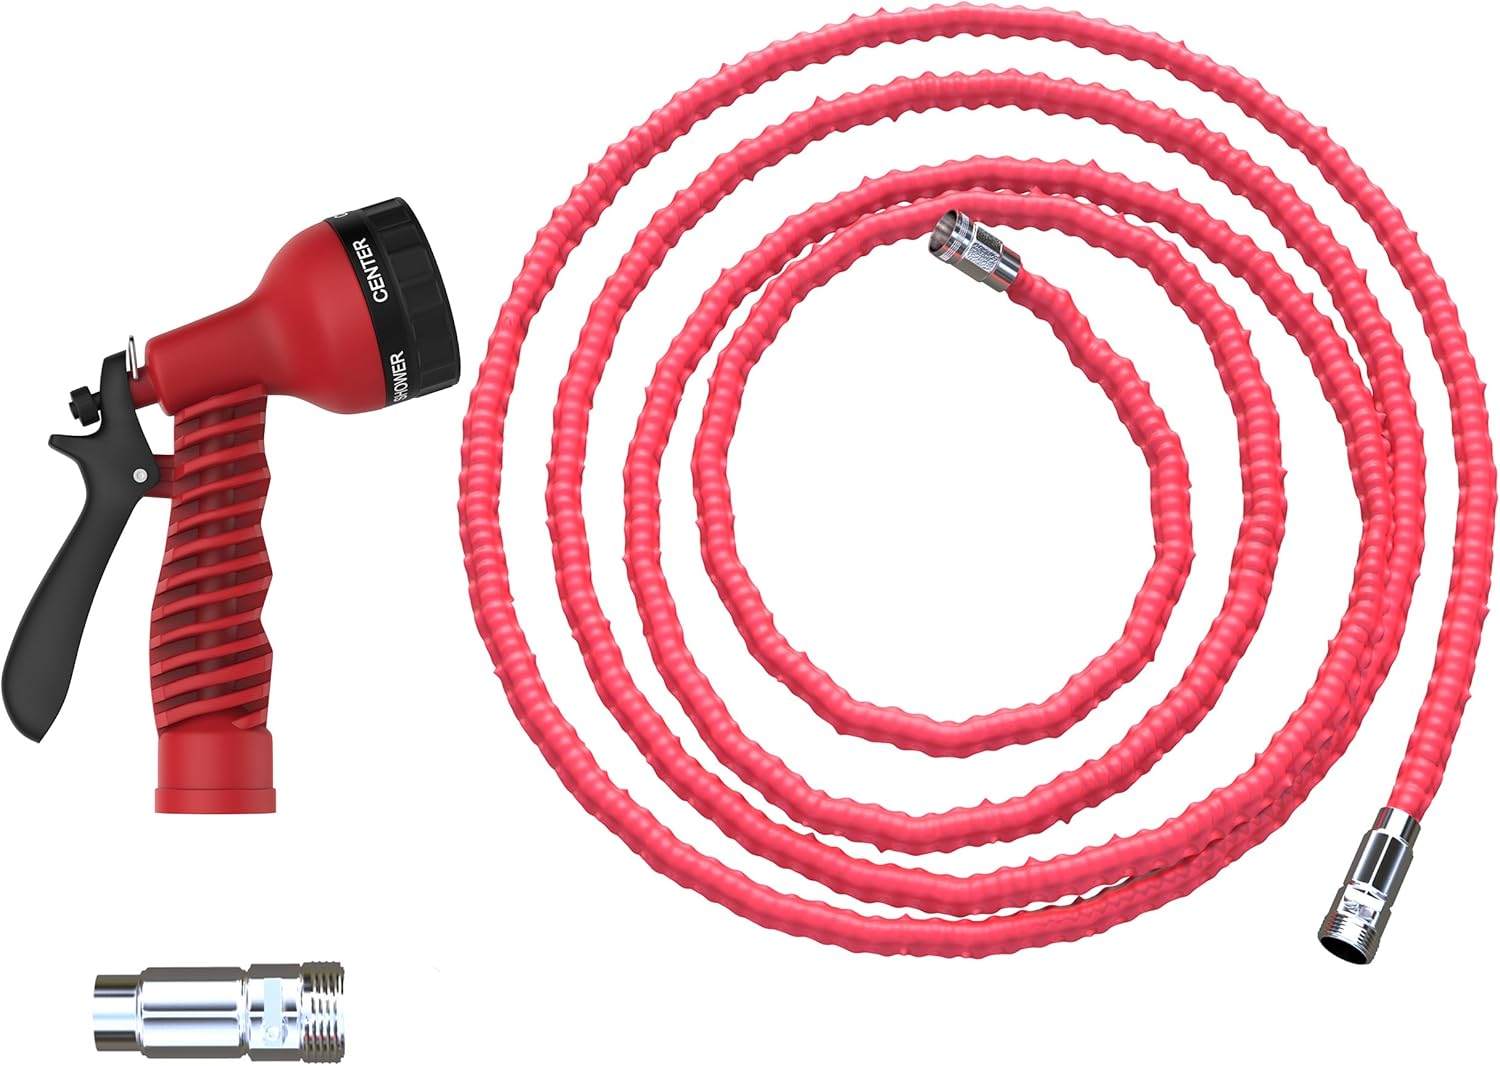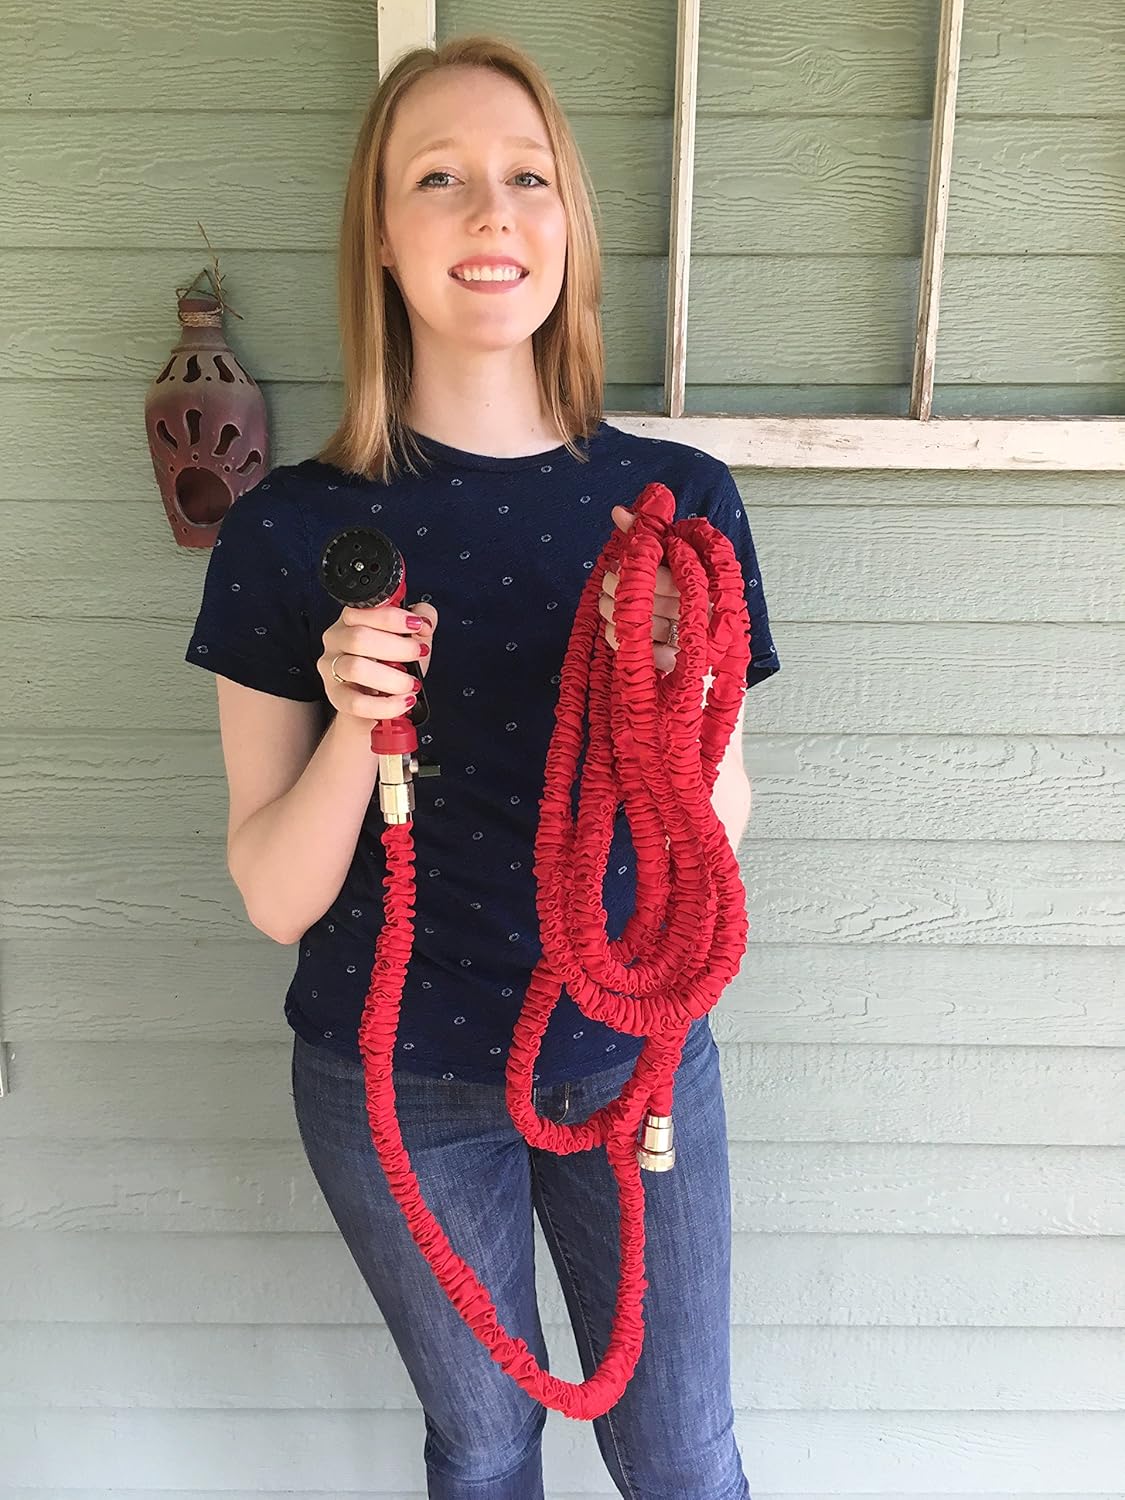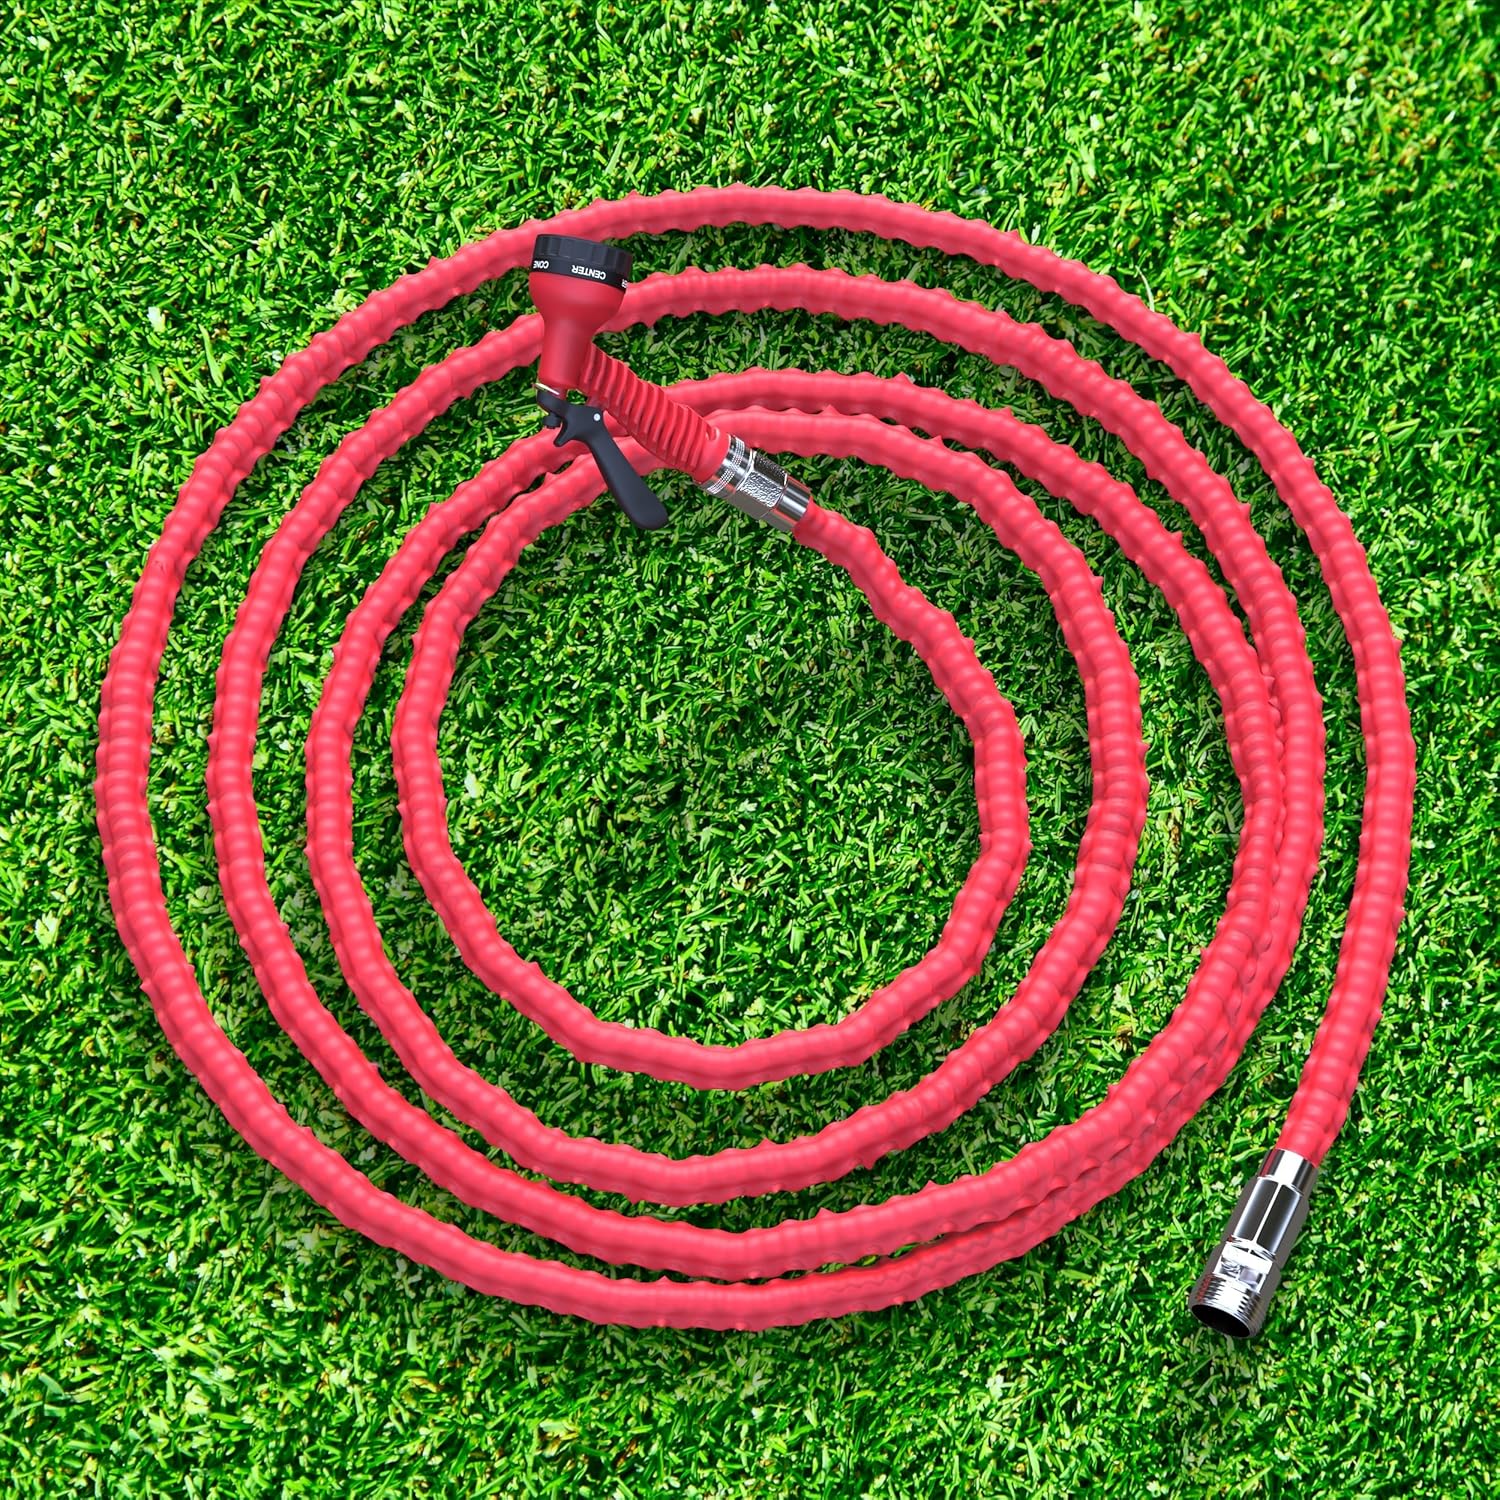
Casa Felice Expandable 50 Foot Garden Water Hose By Heavy Duty Double Layer Latex Fabric Core - Corrosion Resistant, Leak-Proof Nickel Alloy Fittings - Lightweight, Retractable, Tangle-Free Design
Category: Amazon Home
The Most Practical And Incomparably Durable Expandable Garden Water Hose Is Now Available On Amazon! Strongest Nickel-Alloy fittings gaurantee years of worrie free watering. Have you been looking for a garden hose that will make watering your garden an enjoyable, hassle-free task, saving you time and effort?   The Casa Felice expanding water hose is exactly what you need! Top Quality, Durable Construction This top notch garden hose is built to last! The double latex fabric layer core and the 600D * 600D outer fabric make it extremely sturdy.   What is more, this is the only garden water hose that features heavy duty, corrosion resistant nickel alloy connectors that guarantees a 100% leak free operation. Practical, Ergonomic Design That Assures Easy Handling Forget about bulky, heavy garden hoses that are too difficult and tiresome to use. The Casa Felice expandable garden hose is very lightweight.   Furthermore, it expands from 17 feet to an astounding 50 feet length, allowing you to water and clean every corner of your garden.   This amazing retractable water hose automatically returns to its original size once the water flow is cut, saving you time.   Last but not least, its compact design allows you to easily store it anywhere you like. Get A Premium Quality Garden Hose Nozzle For Free Along with the expandable water hose, you will be offered an amazing nozzle at no additional charge! This amazing tool features an adjustable sprayer allowing you to pick among 7 different flow patterns.   Keeping you satisfied is our priority. This is why we offer you a 1-year manufacturer warranty and a product replacement in case you are not 100% happy with your purchase. Do Not Waste Time And Place Your Order While Supplies Last!
Features: INCOMPARABLY DURABLE CONSTRUCTION: This must-have garden watering hose is made of premium quality, heavy duty materials. It features a double layer latex fabric core as well as a 600D * 600D outer fabric. What is more, it has sturdy, corrosion-resistant nickel alloy fittings that guarantee leak-free operation! | PRACTICAL, ERGONOMIC DESIGN: Have you had enough with heavy garden water hoses that are difficult to use? The Casa Felice expandable water hose is exactly what you have been looking for! It features an incomparably lightweight design. What is more, it can expand from 17 to 50 feet within seconds. Last but not least, it will never get twisted or tangled up. | SAVE TIME, MONEY AND EFFORT: This 50 foet expandable water hose is bound to meet all your demands. Use it to clean and water your garden effortlessly! Once you are done, you can instantly turn off the water flow thanks to the time saving shut-off valve. The hose will immediately return to its original length when pressure is removed, allowing you to easily store it. | GET A TOP NOTCH HOSE NOZZLE FOR FREE: Providing you with all you need is our number one goal. This is why we offer you a premium quality, extremely useful garden hose nozzle for free! It features an adjustable sprayer, allowing you to choose among 7 different flow types. Moreover, it has an ergonomic shape that guarantees easy handling. | 100% RISK FREE PURCHASE: We take customer satisfaction very seriously. This is why our products are backed by a one year manufacturer warranty. In case you are not 100% happy with your purchase, we will offer you a no questions asked product replacement.